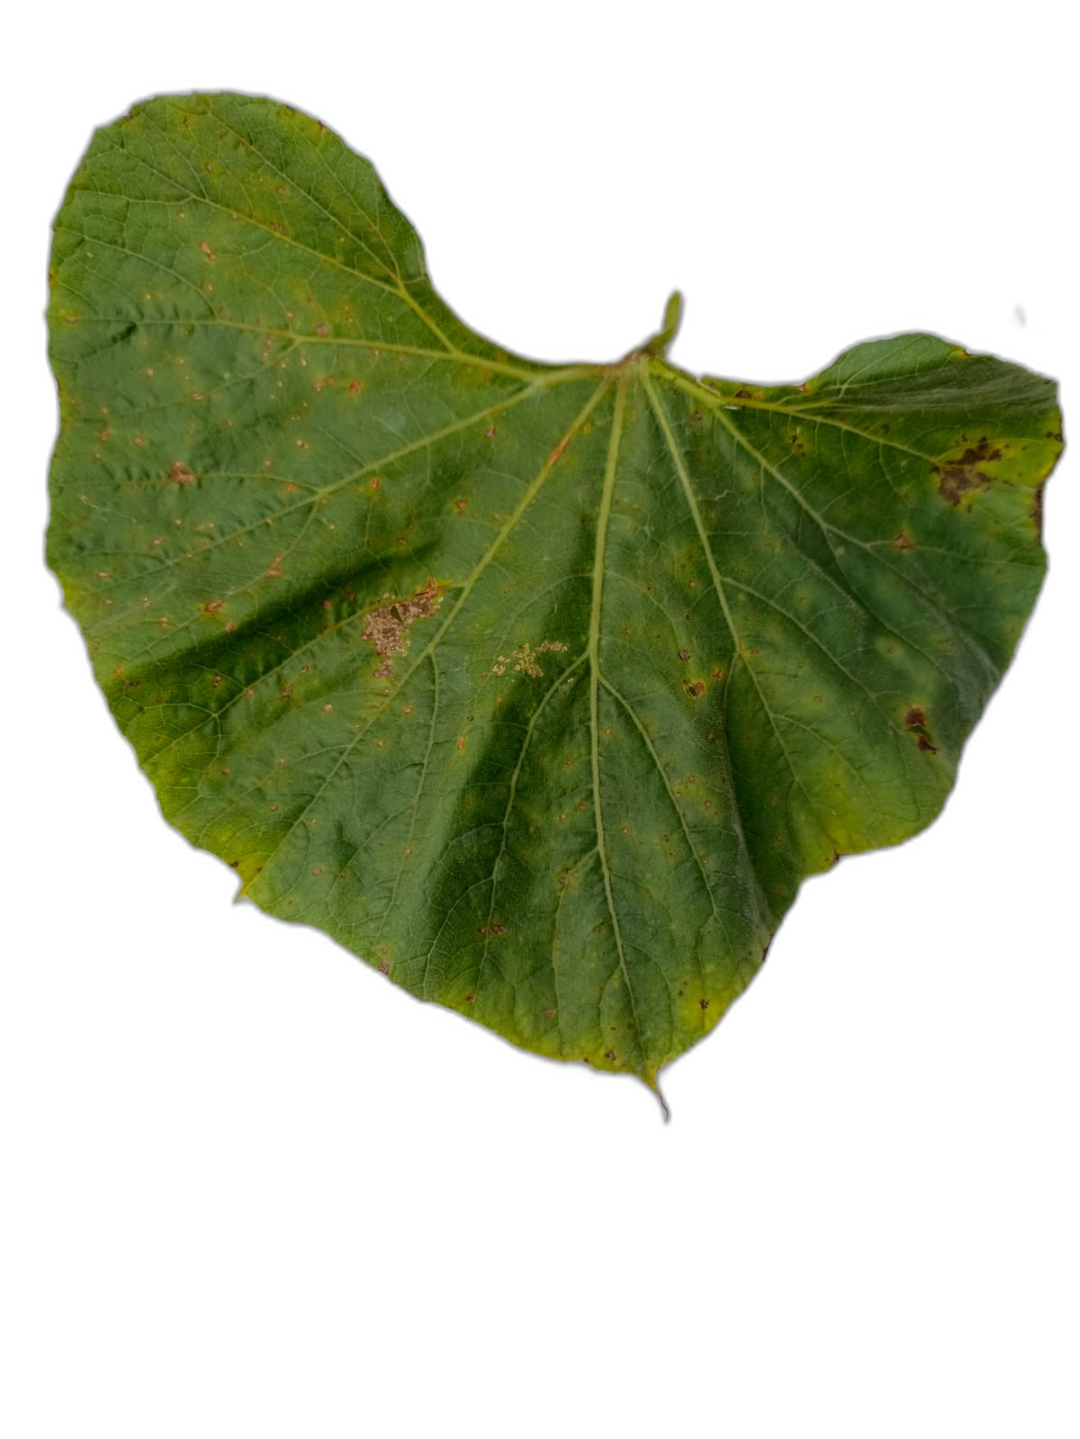
Crop: Bottle Gourd
Label: Alternaria_Leaf_Blight